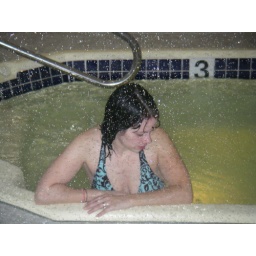
Me w/ a wall of water in front